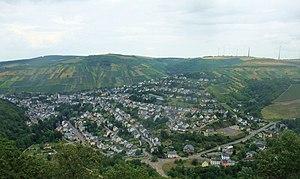
Waldrach est une municipalité de la Verbandsgemeinde Ruwer, dans l'arrondissement de Trèves-Sarrebourg, en Rhénanie-Palatinat, dans l'ouest de l'Allemagne.